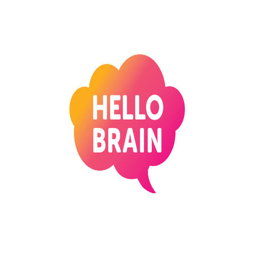
a pink cloud with the text written on it .